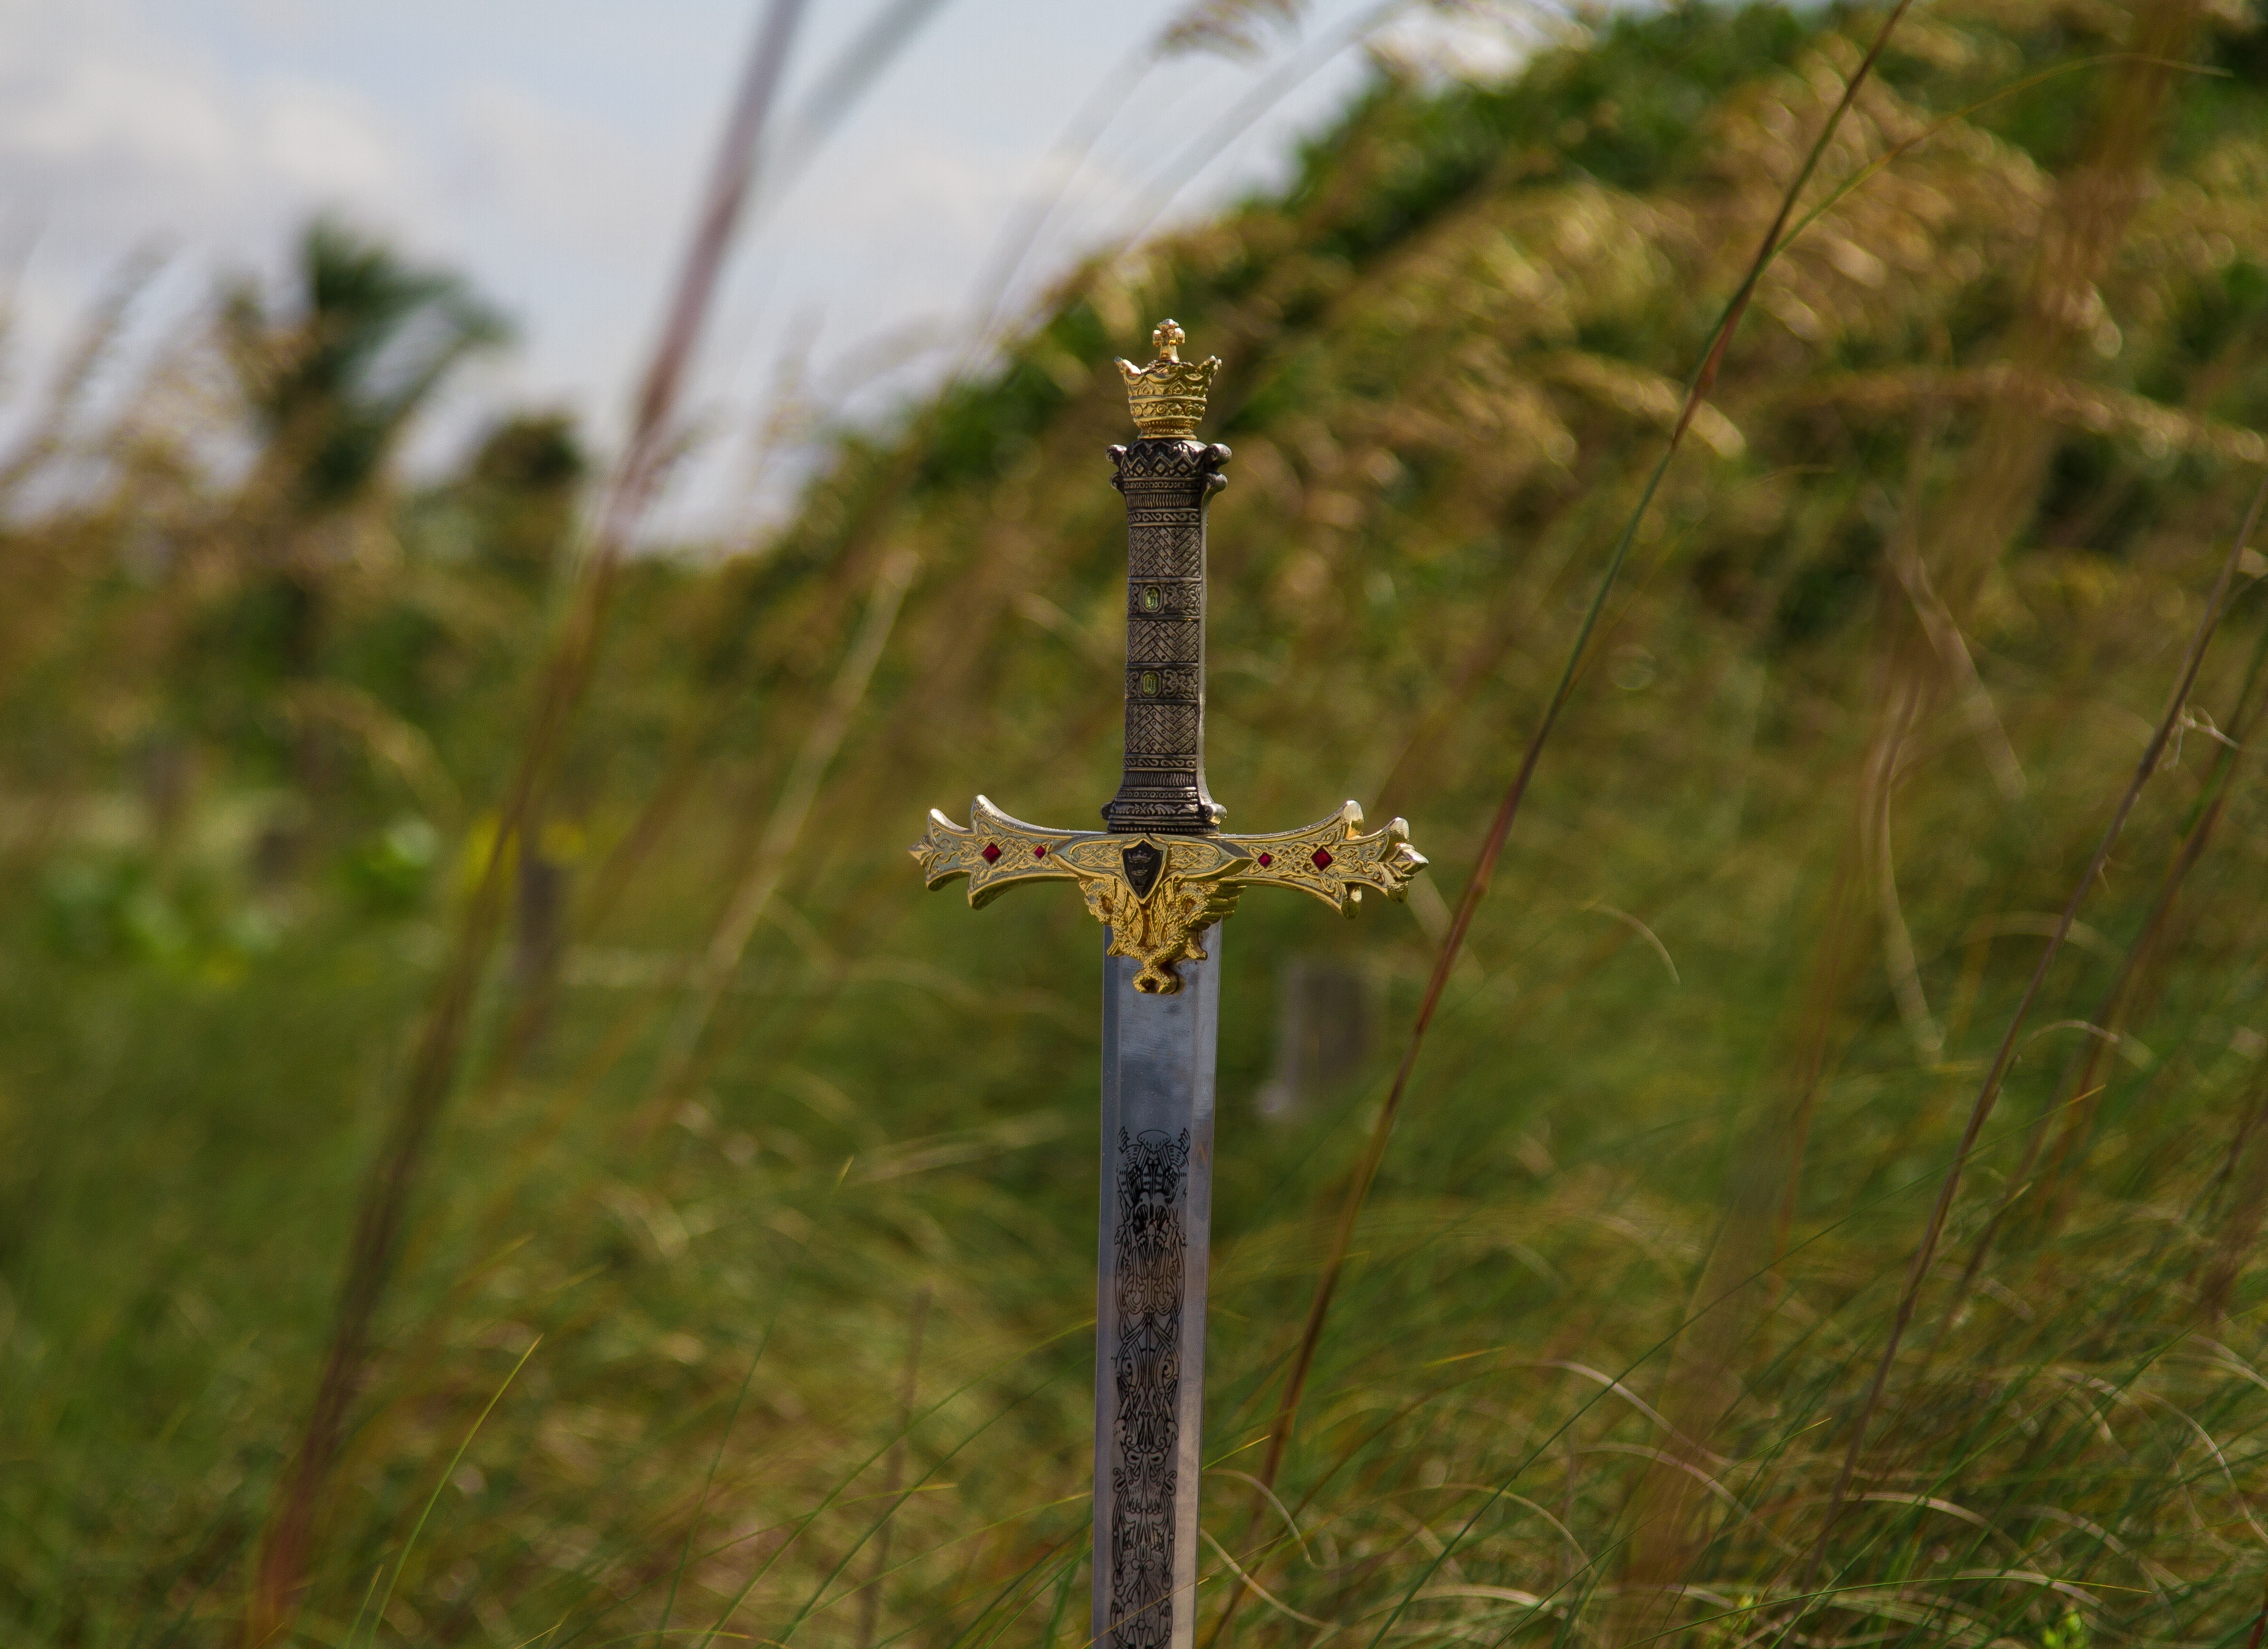
branch, sharp, vintage, antique, meadow, old, steel, military, sign, green, symbol, ancient, weapon, sword, power, battle, medieval, design, history, iron, fantasy, icon, blade, metallic, armor, outdoor structure, longsword